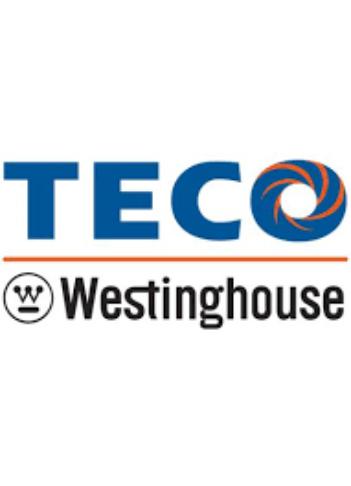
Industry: Electronic